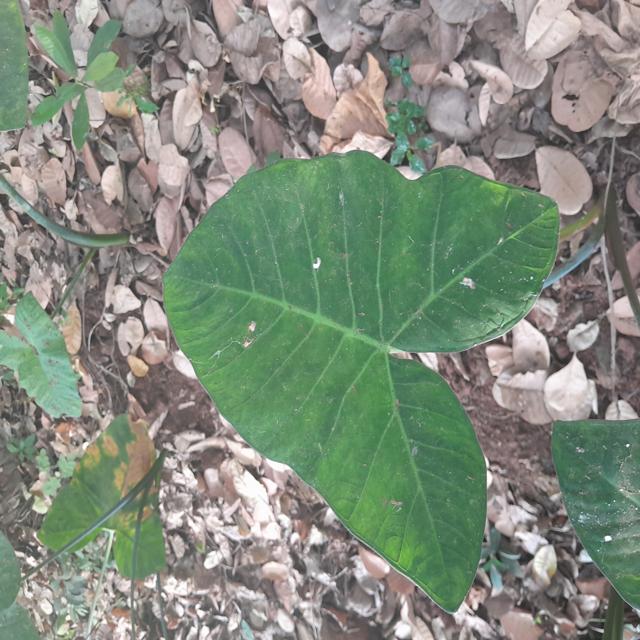
Label: Early_Blight